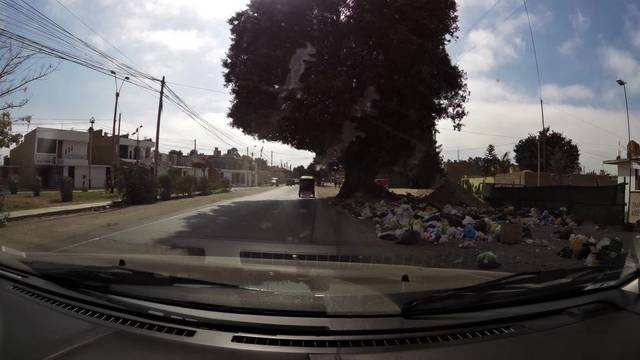
Region: Peru
Coordinates: -14.079, -75.746